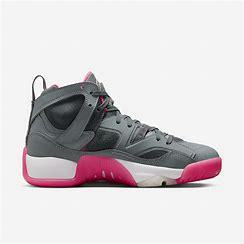
Brand: Jordan
Model: Jumpman Two Trey